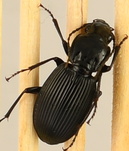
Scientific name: Pterostichus lachrymosus
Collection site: Mountain Lake Biological Station NEON (MLBS), plot MLBS_002